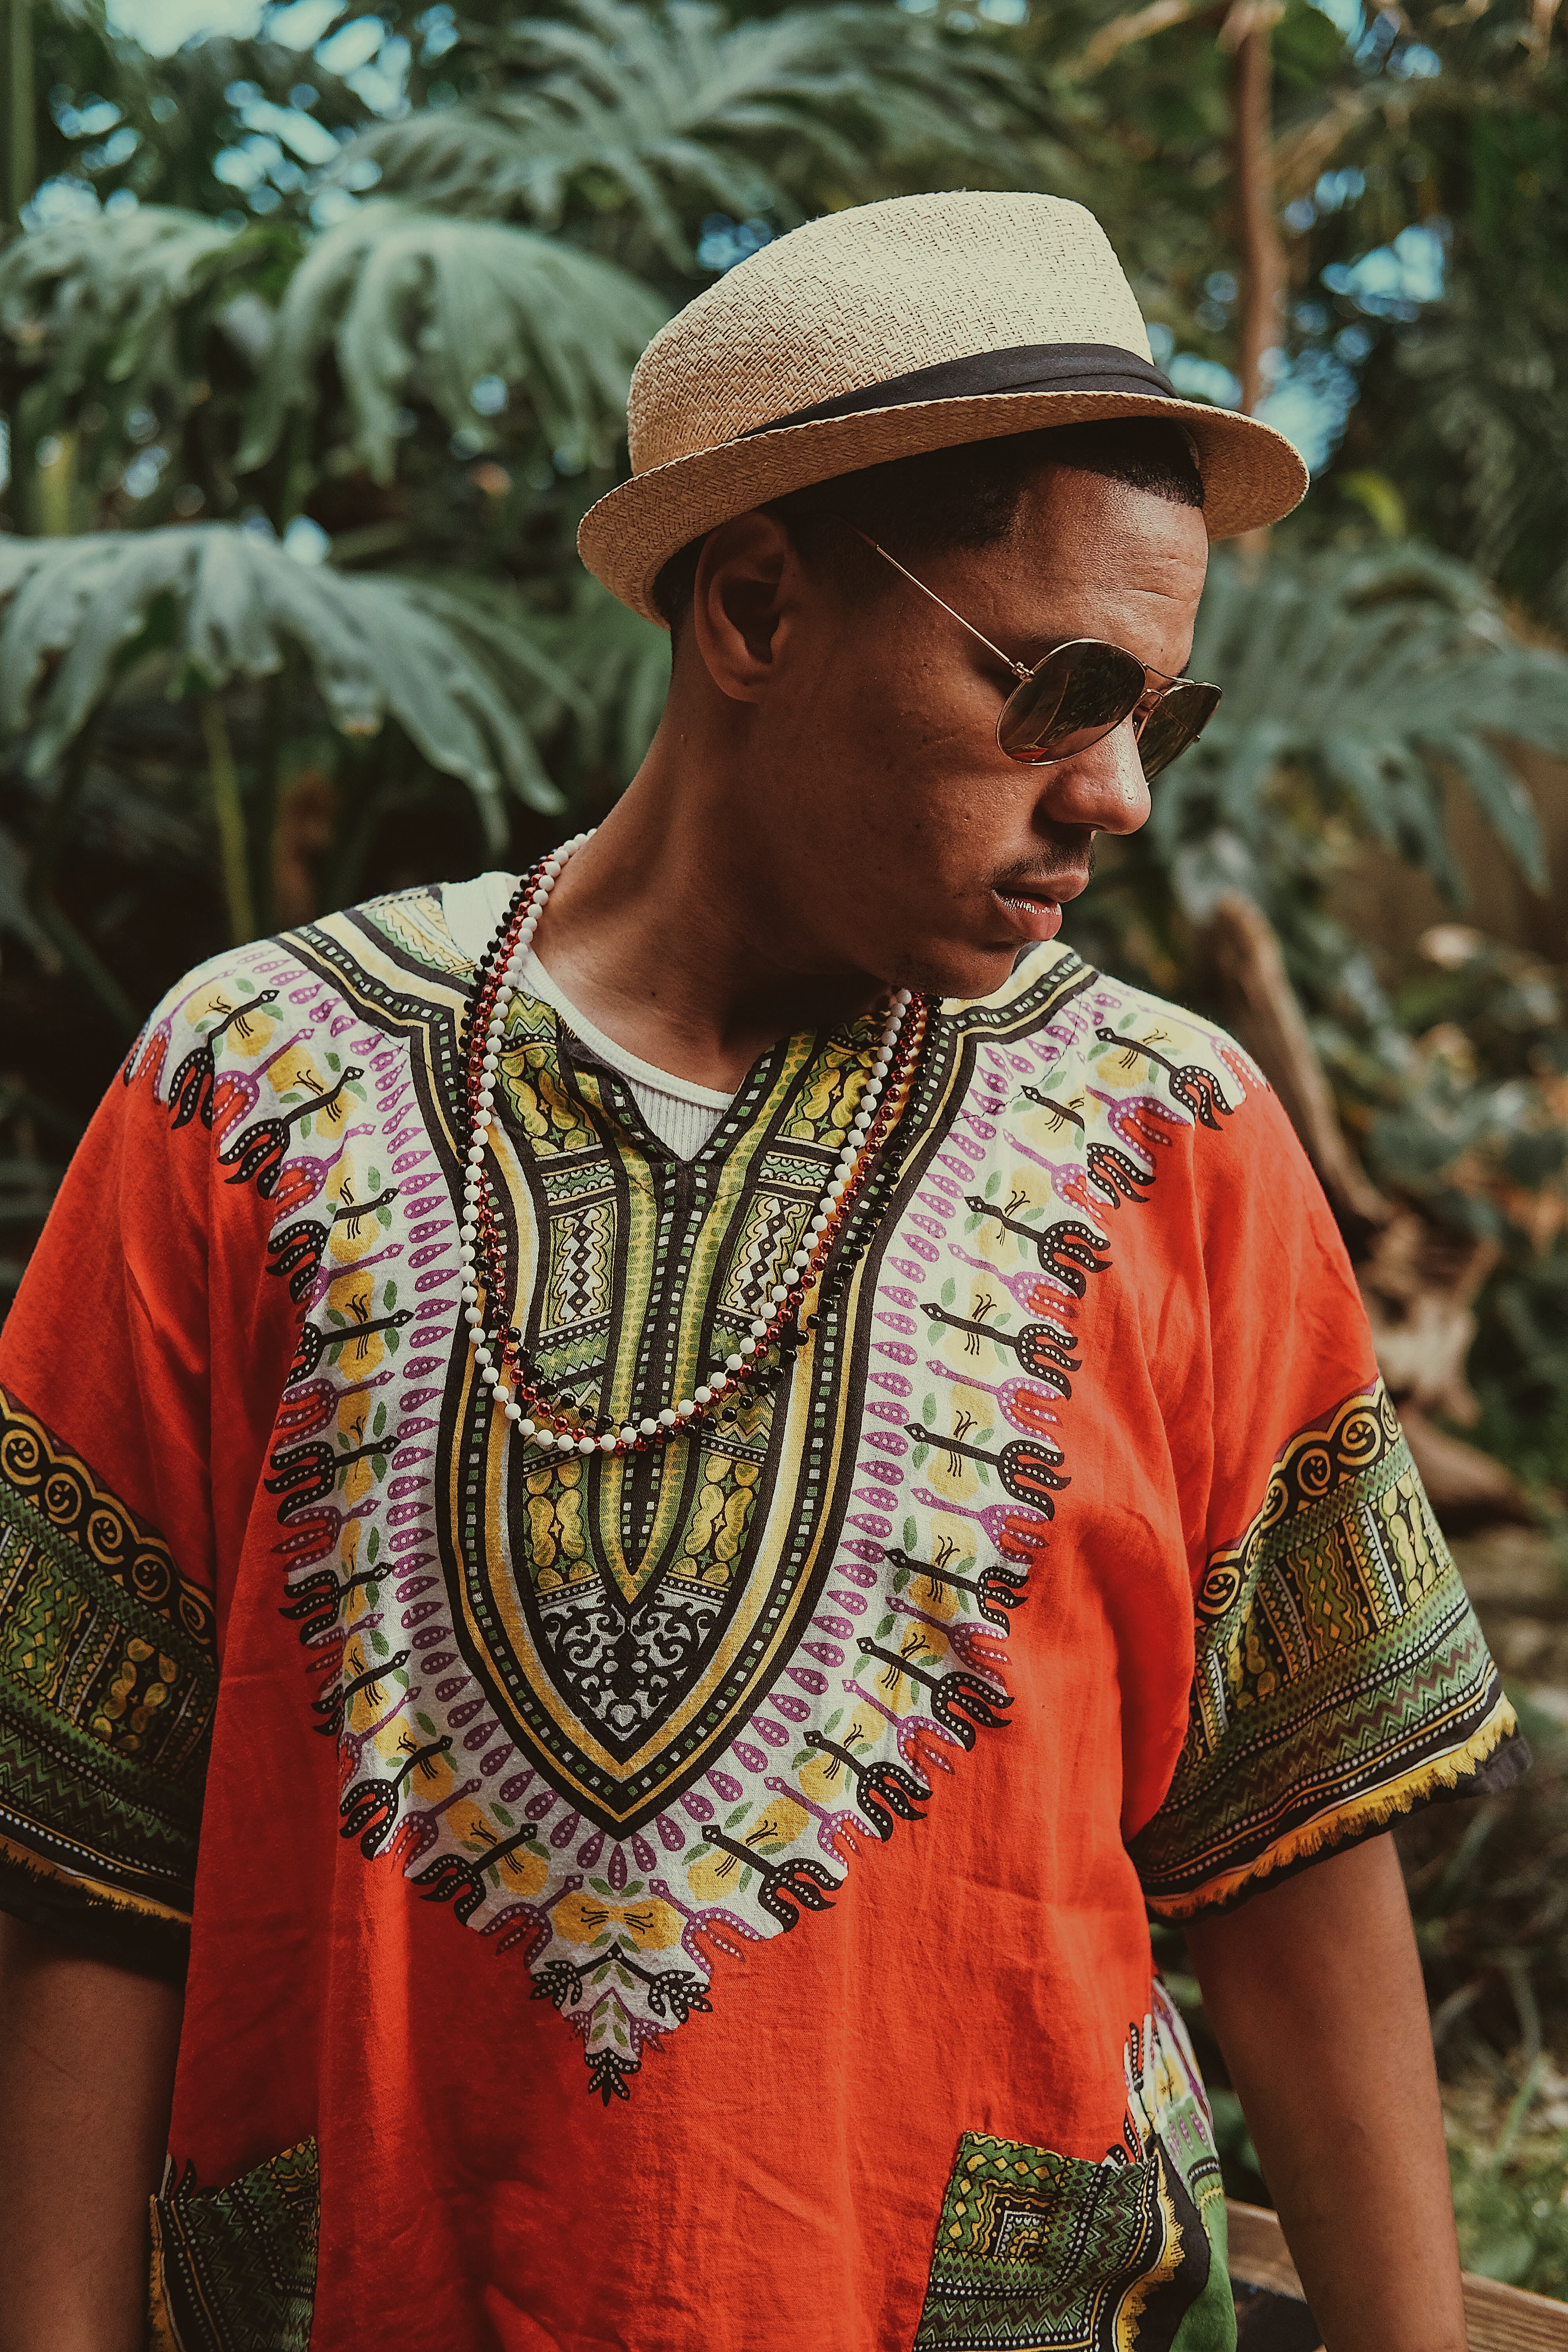
tree, human, headgear, bandana, tribe, temple, tradition, facial hair